Johan de Graeff

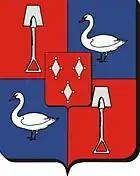
Coat of arms of Free Lord of Zuid-Polsbroek

Johan de Graeff, also "Jan de Graeff" (29 October 1673 in Amsterdam – 12 April 1714) - patrician of Amsterdam, Free Lord of Zuid-Polsbroek - was a member of the De Graeff - family from the Dutch Golden Age. His political Position was that of the Dutch States Party.